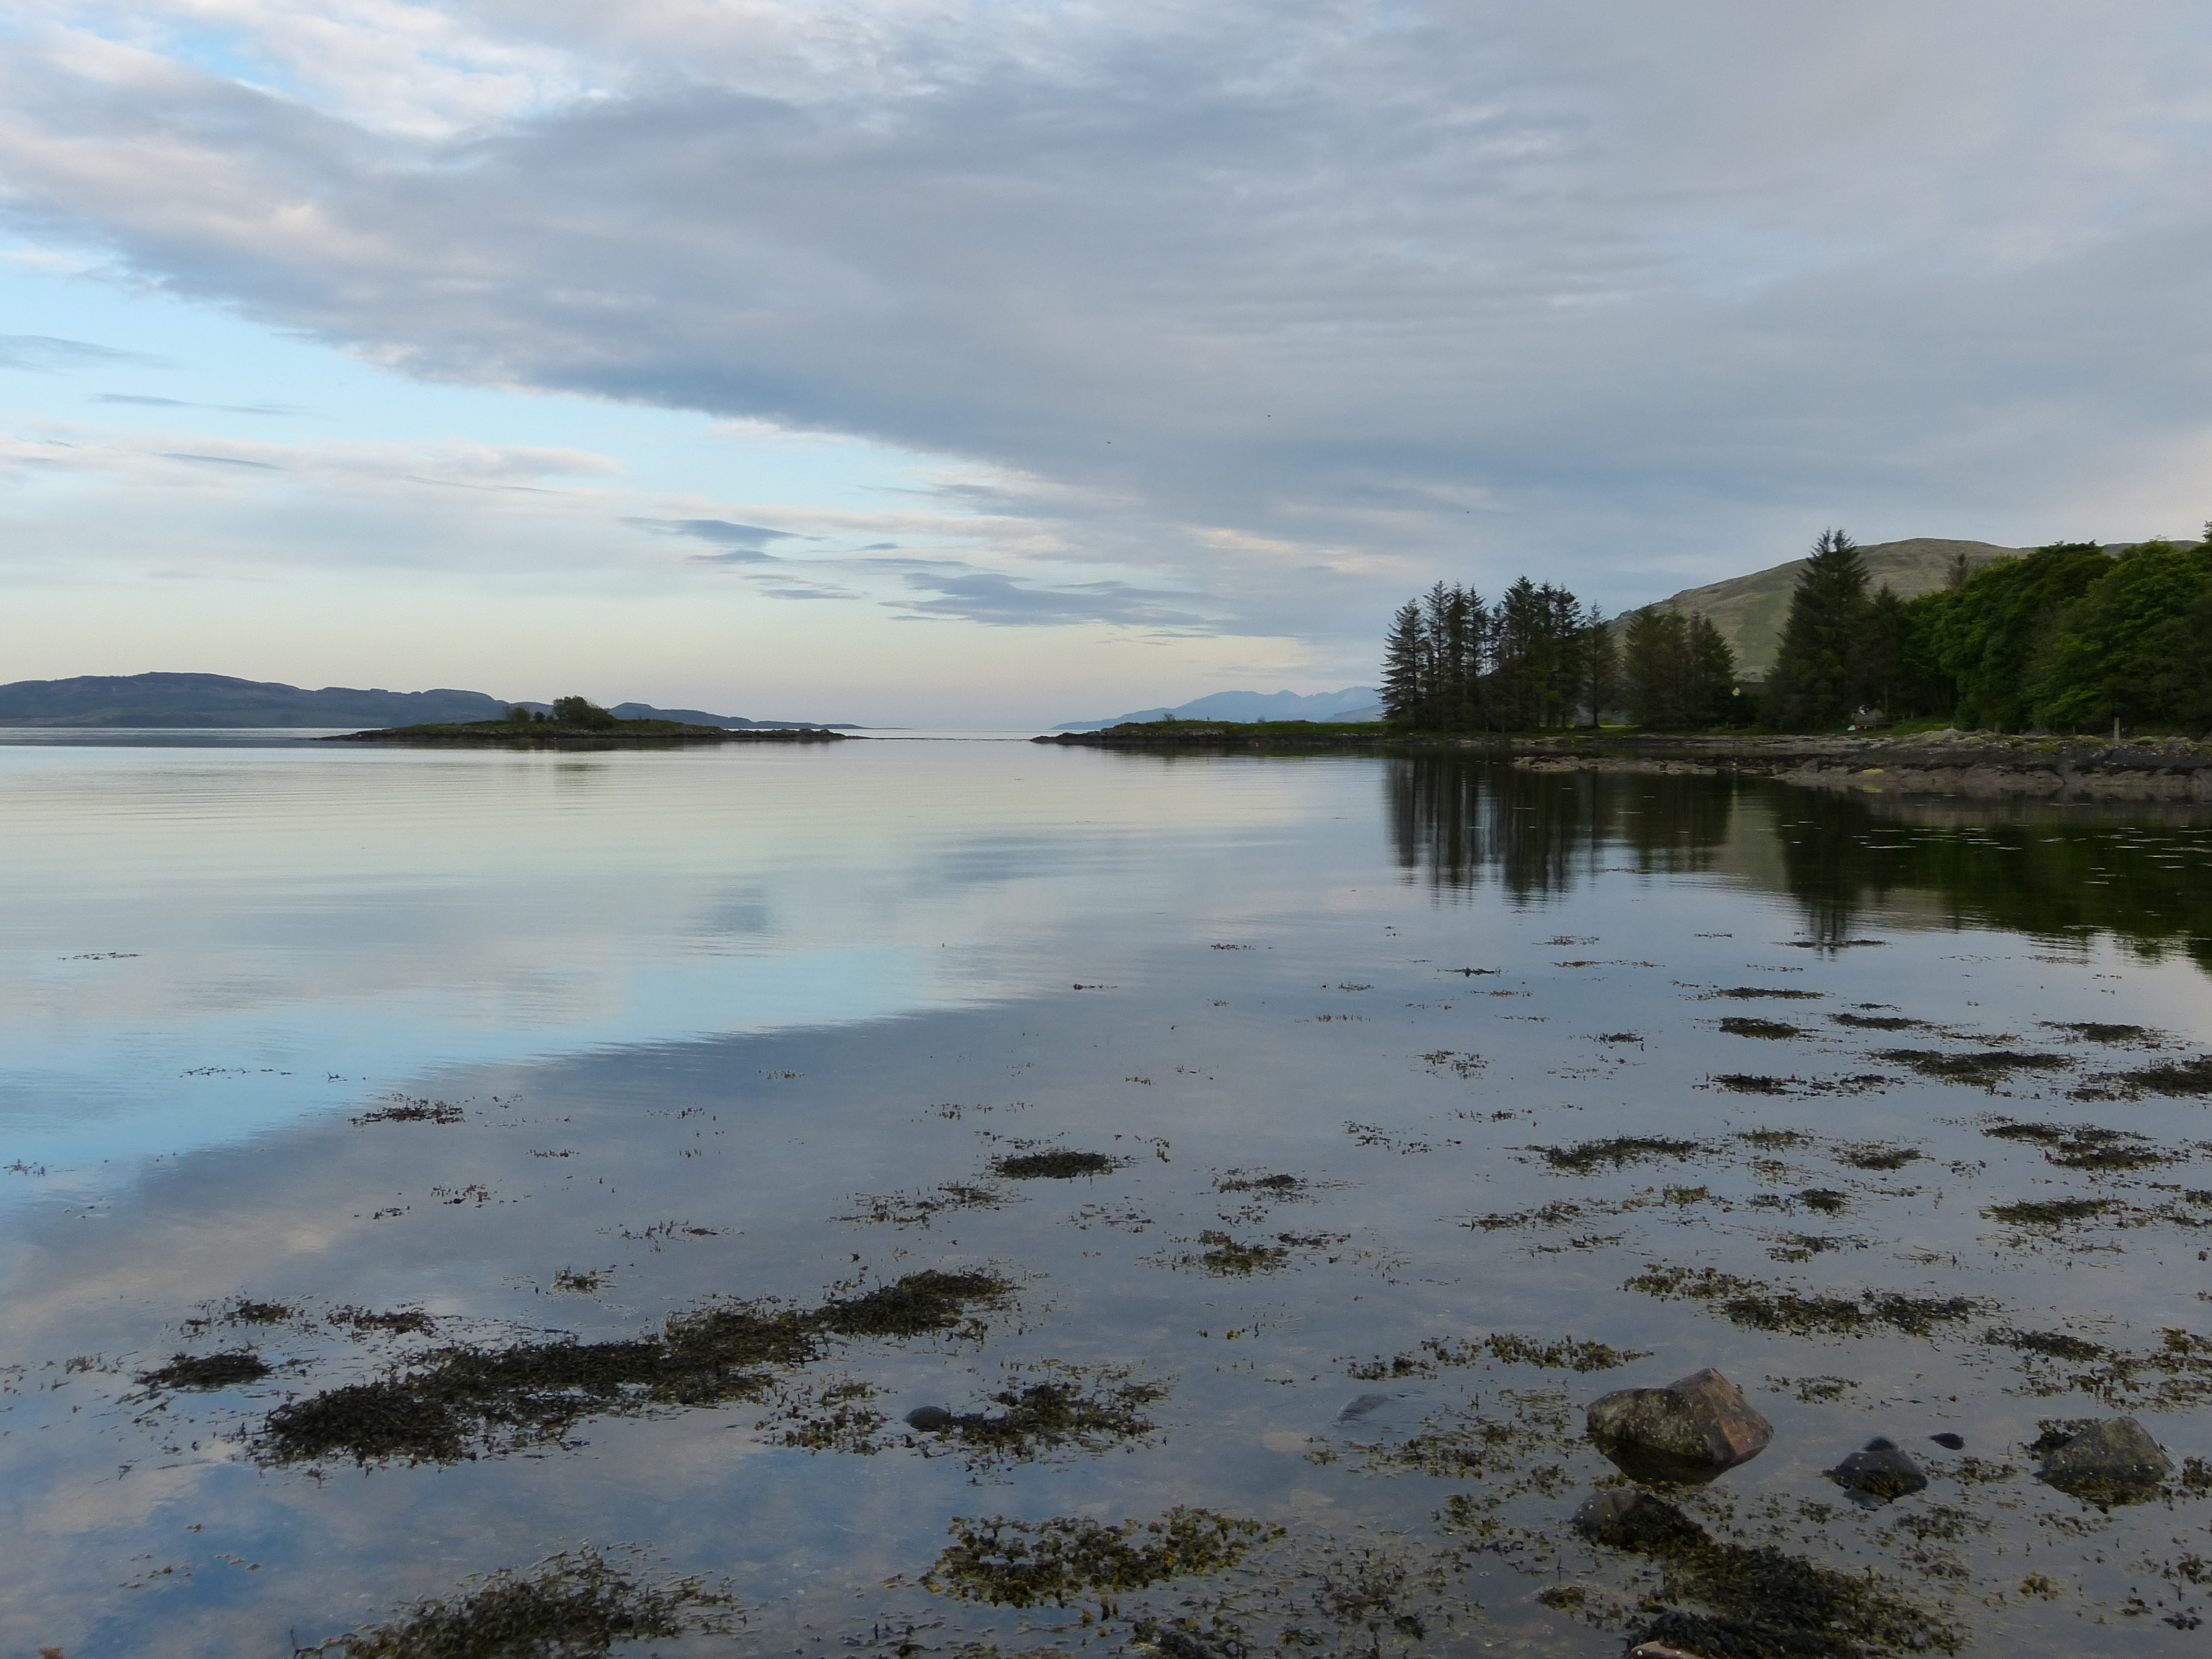
landscape, sea, water, nature, forest, outdoor, marsh, cloud, sky, shore, lake, river, reflection, vehicle, bay, reservoir, body of water, wetland, habitat, loch, geographical feature, atmospheric phenomenon